Fenglin, Hualien

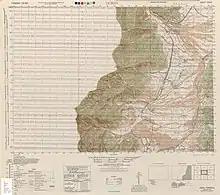
Map of Fenglin (labeled as Hōrin) and surrounding area (1944)

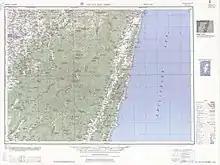
Map including Fenglin (labeled as Feng-lin (Hōrin) ) (1951)

Fenglin Township, is an urban township in central Hualien County, Taiwan. It is located in Huatung Valley bordering Shoufeng Township on the north and Guangfu Township on the south. It has a population of around 10,552 inhabitants in 12 villages.